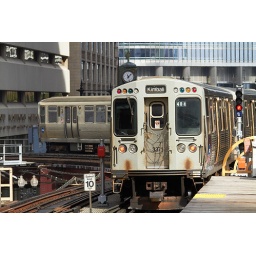
A train running the brown line on the &amp;quot;L&amp;quot; in Chicago, IL, United States.